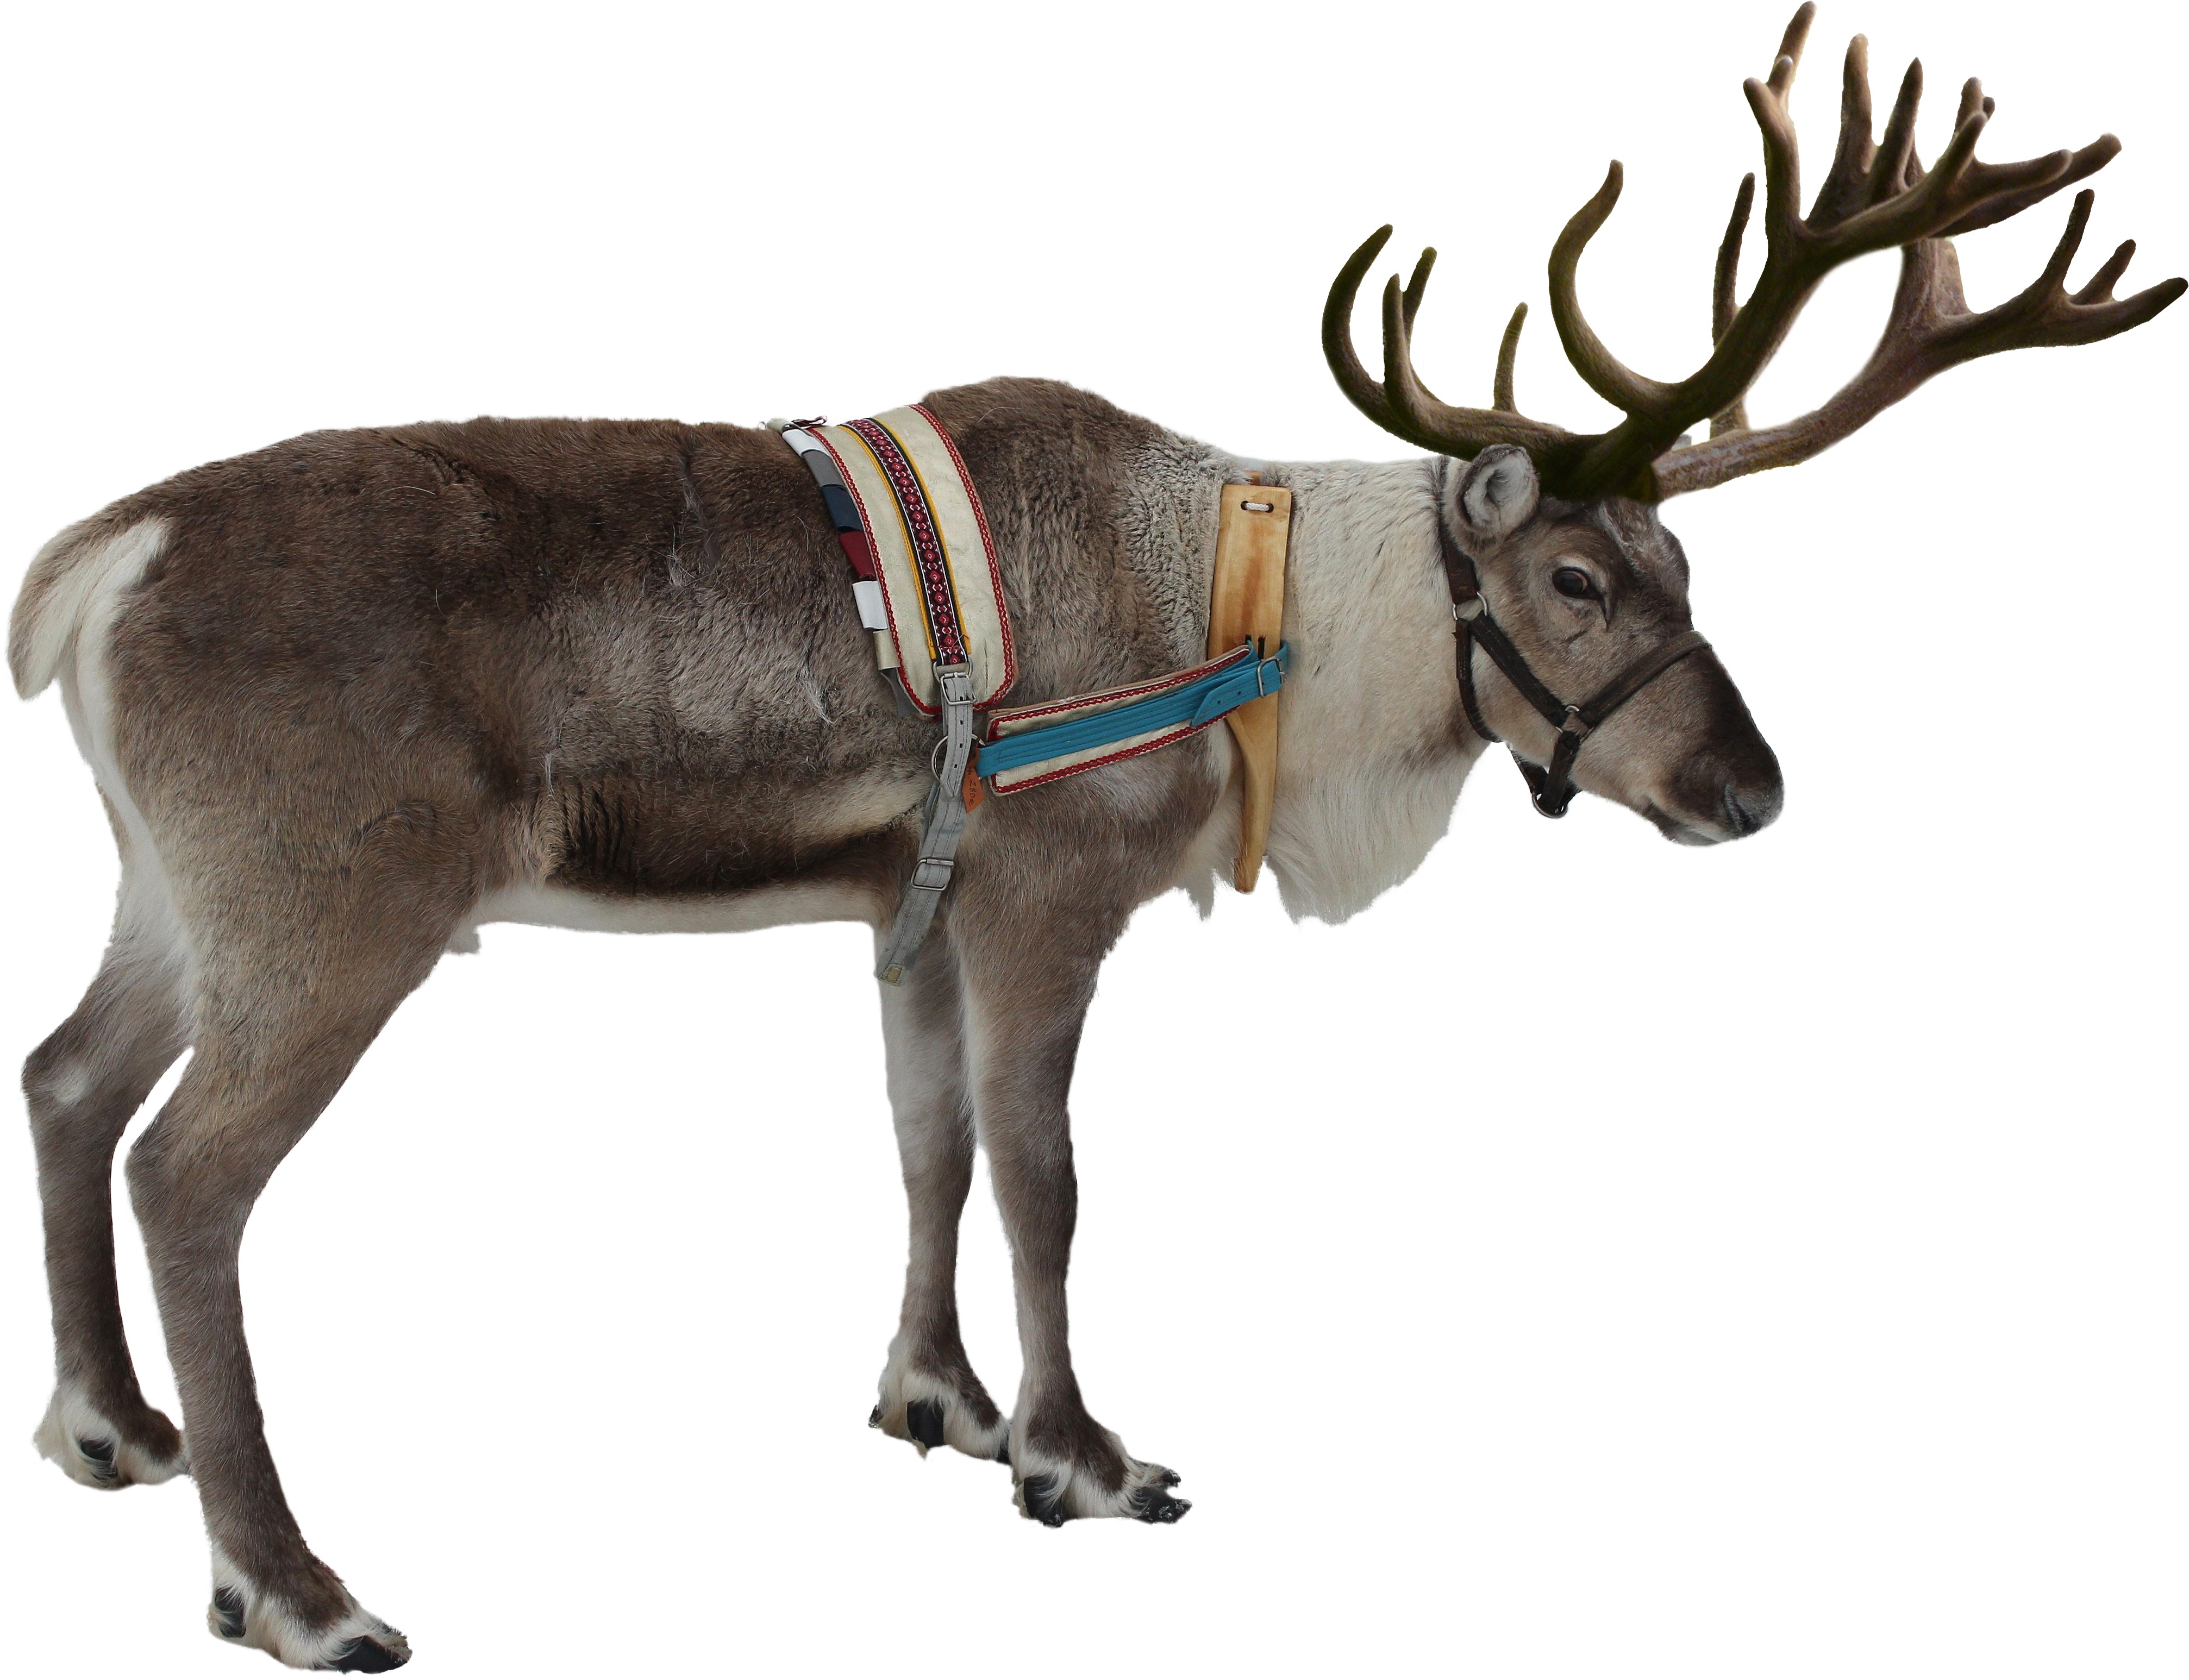
nature, silhouette, snow, winter, white, animal, cute, isolated, celebration, wildlife, deer, gift, horn, decoration, red, holiday, mammal, christmas, season, antler, santa, card, transparent, bull, nose, background, design, happy, year, reindeer, seasonal, sled, magic, december, claus, xmas, greeting, merry, cartoon, elk, white background, sleigh, pack animal, animal figure, isolated on white, transparent png, isolated white, horse harness